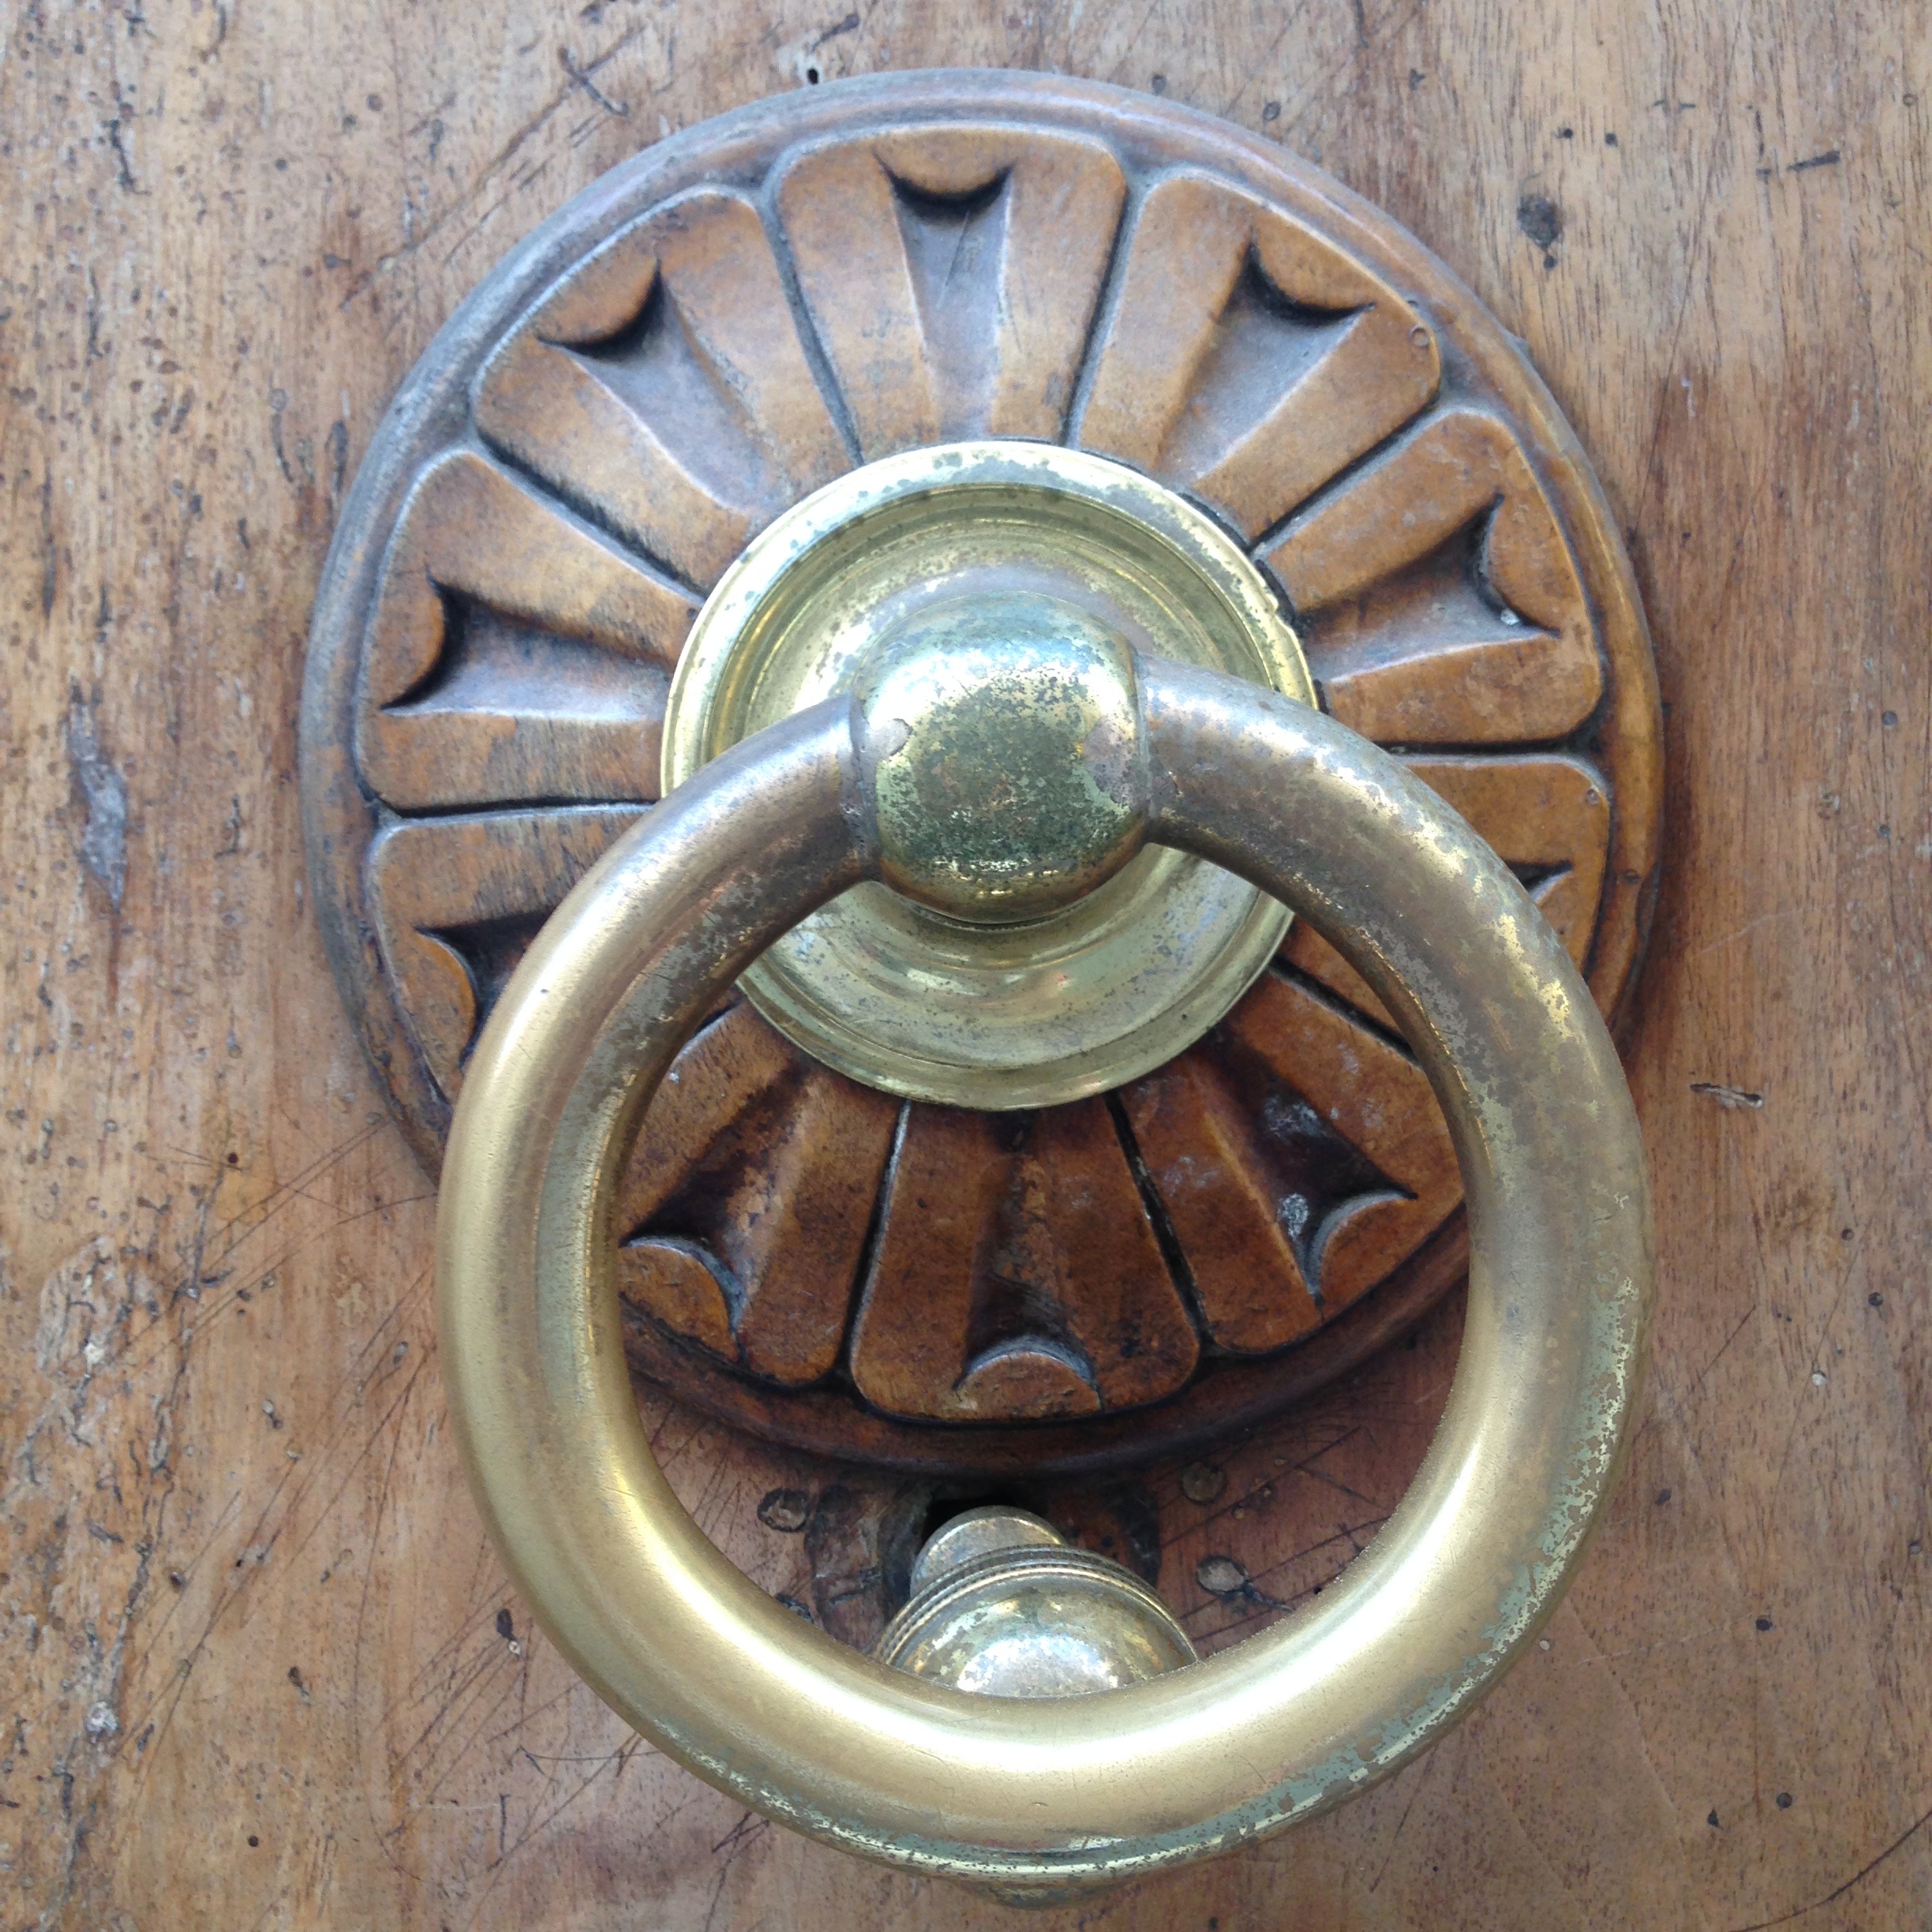
antique, wheel, metal, door, knob, iron, carving, door knocker, man made object